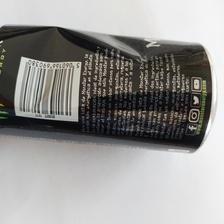
Label: cans